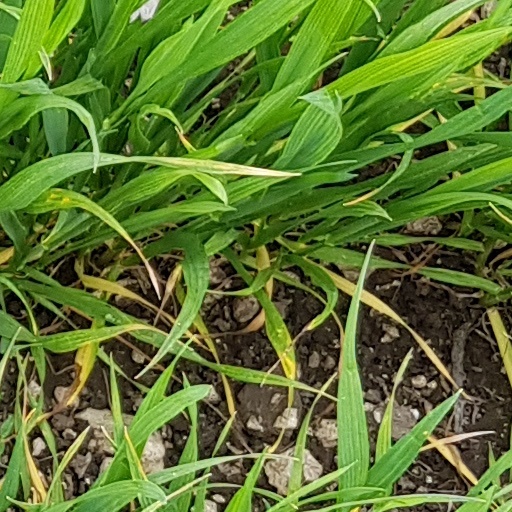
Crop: wheat